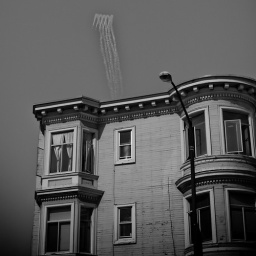
blue angels over roof